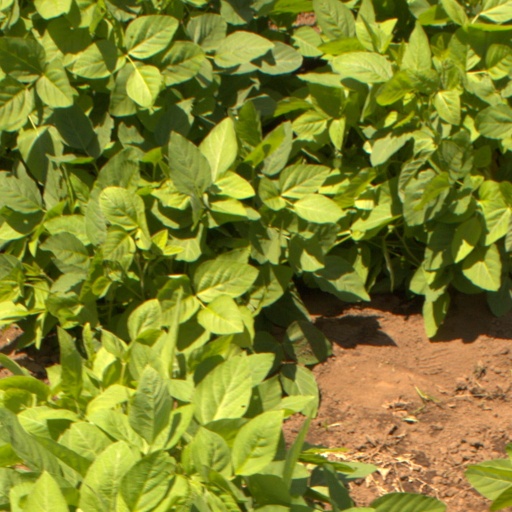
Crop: soybean